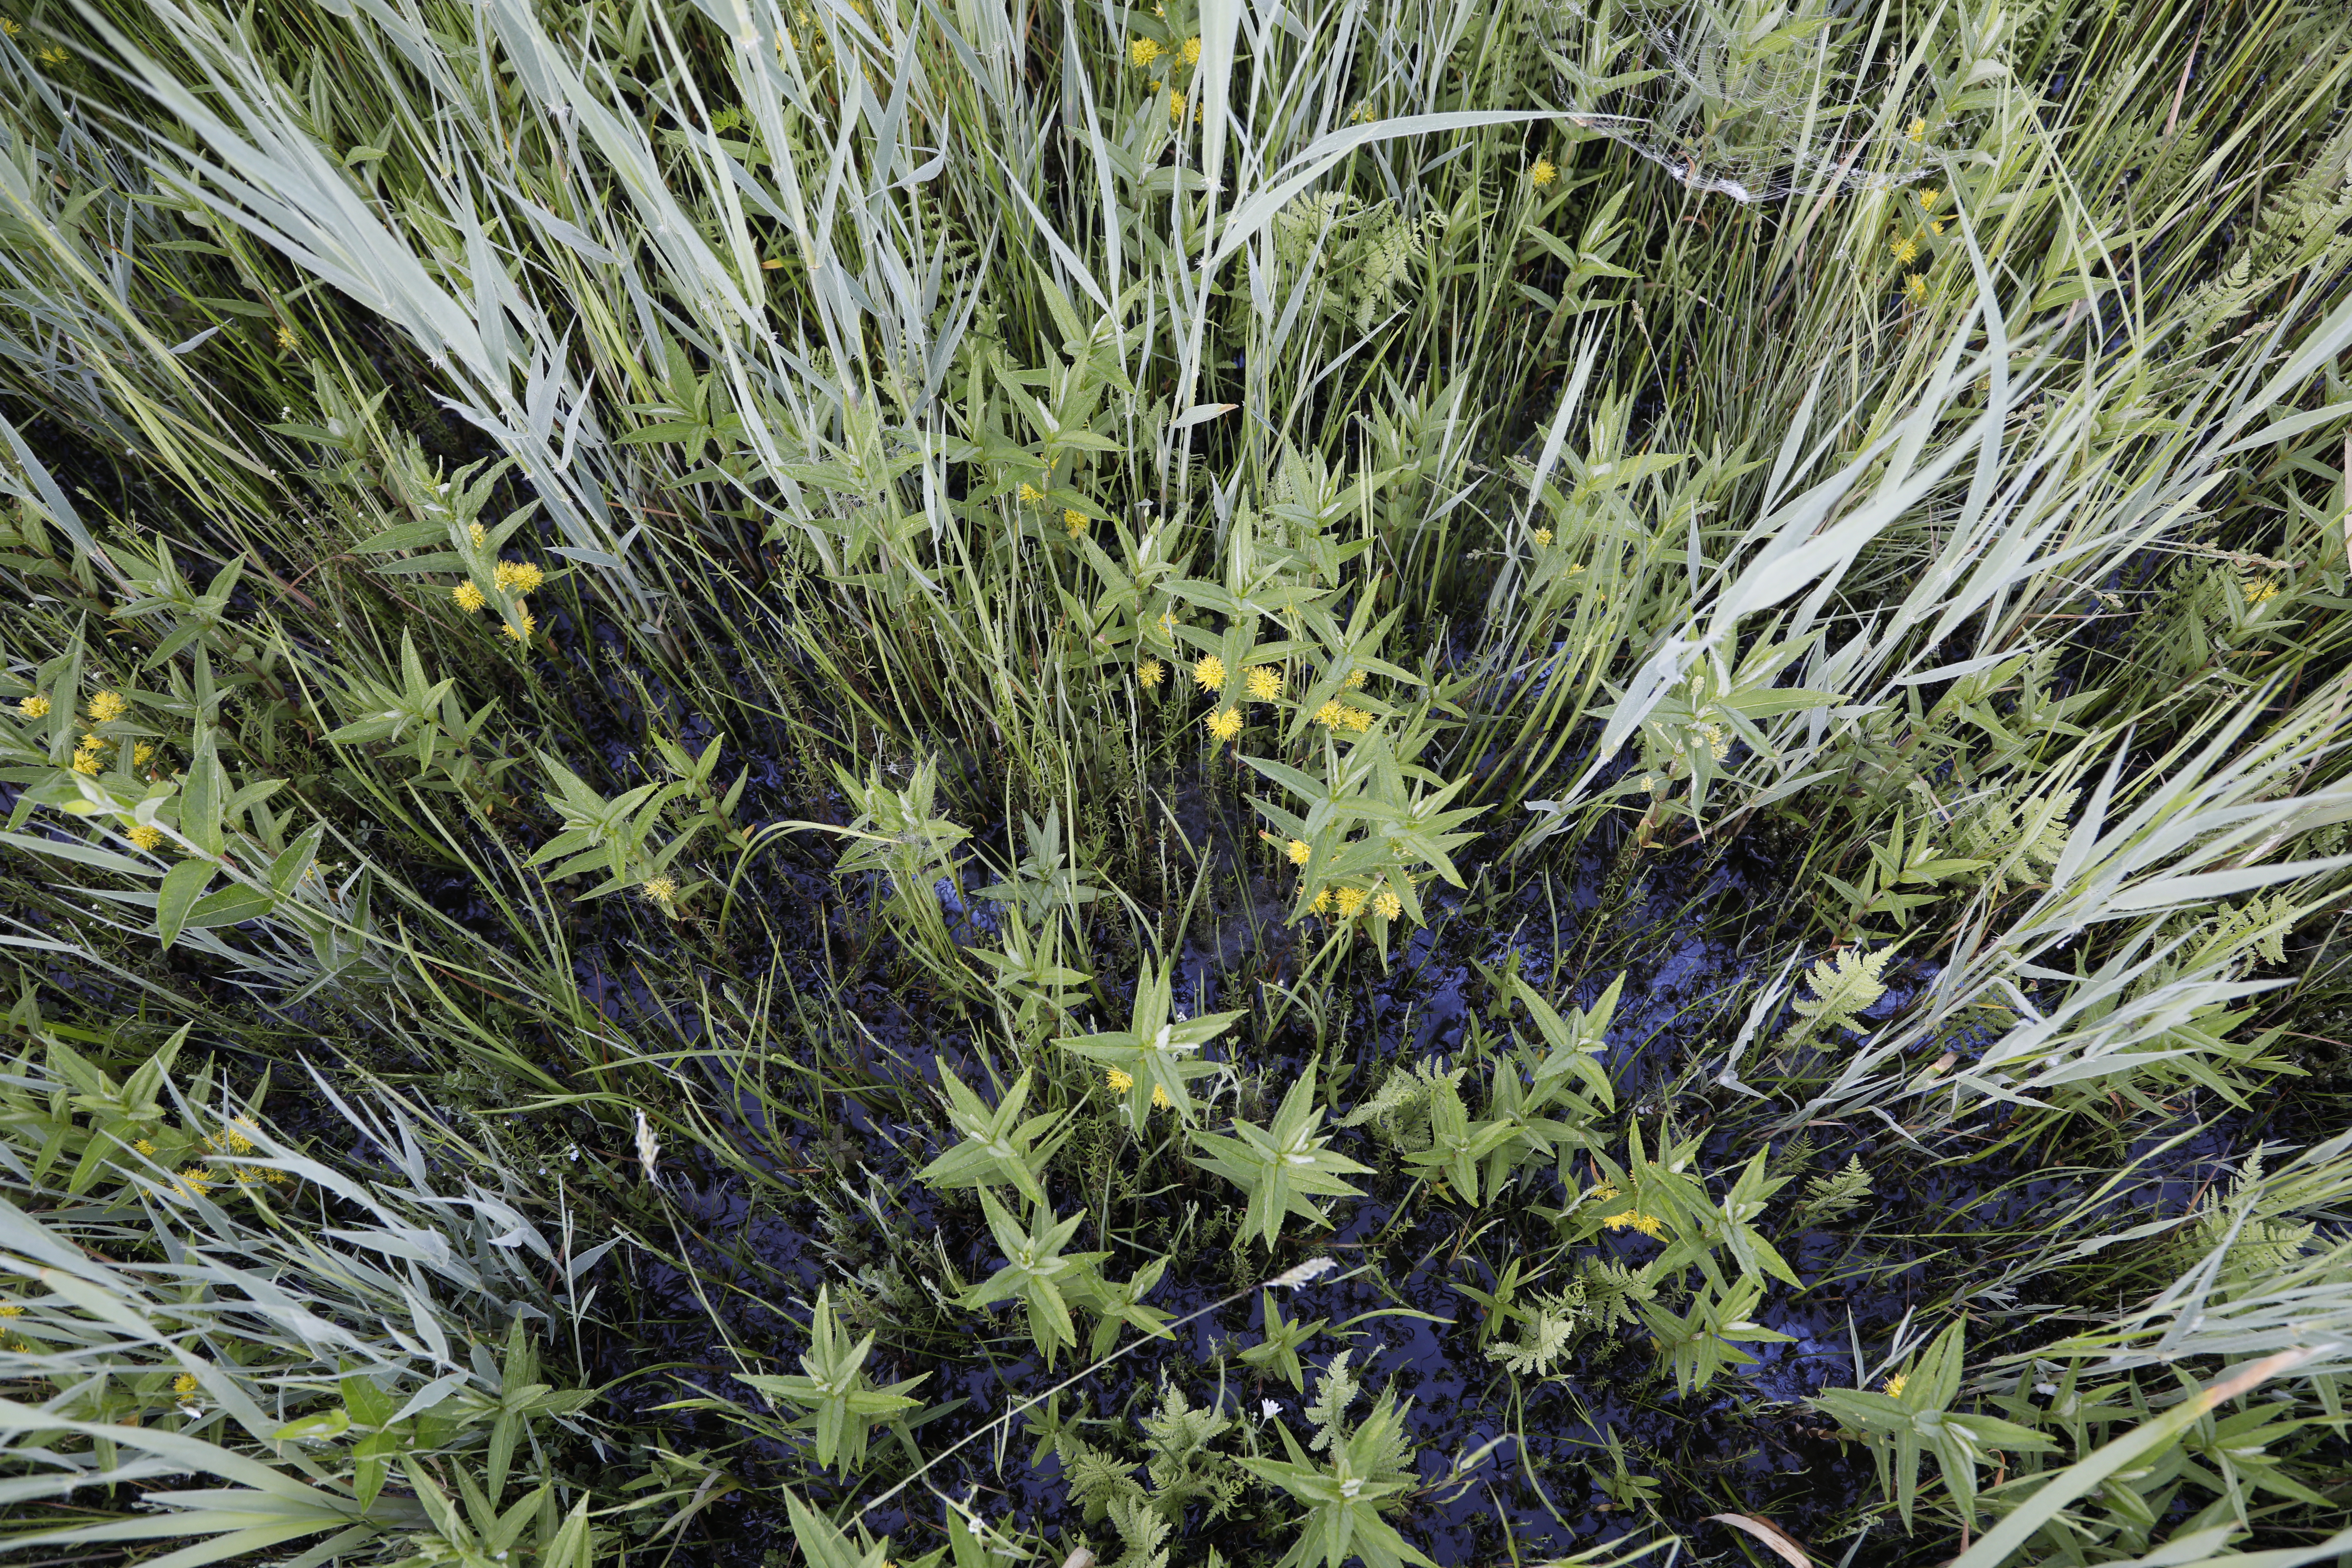
Plant species: Lysimachia thyrsiflora, Stellaria palustris